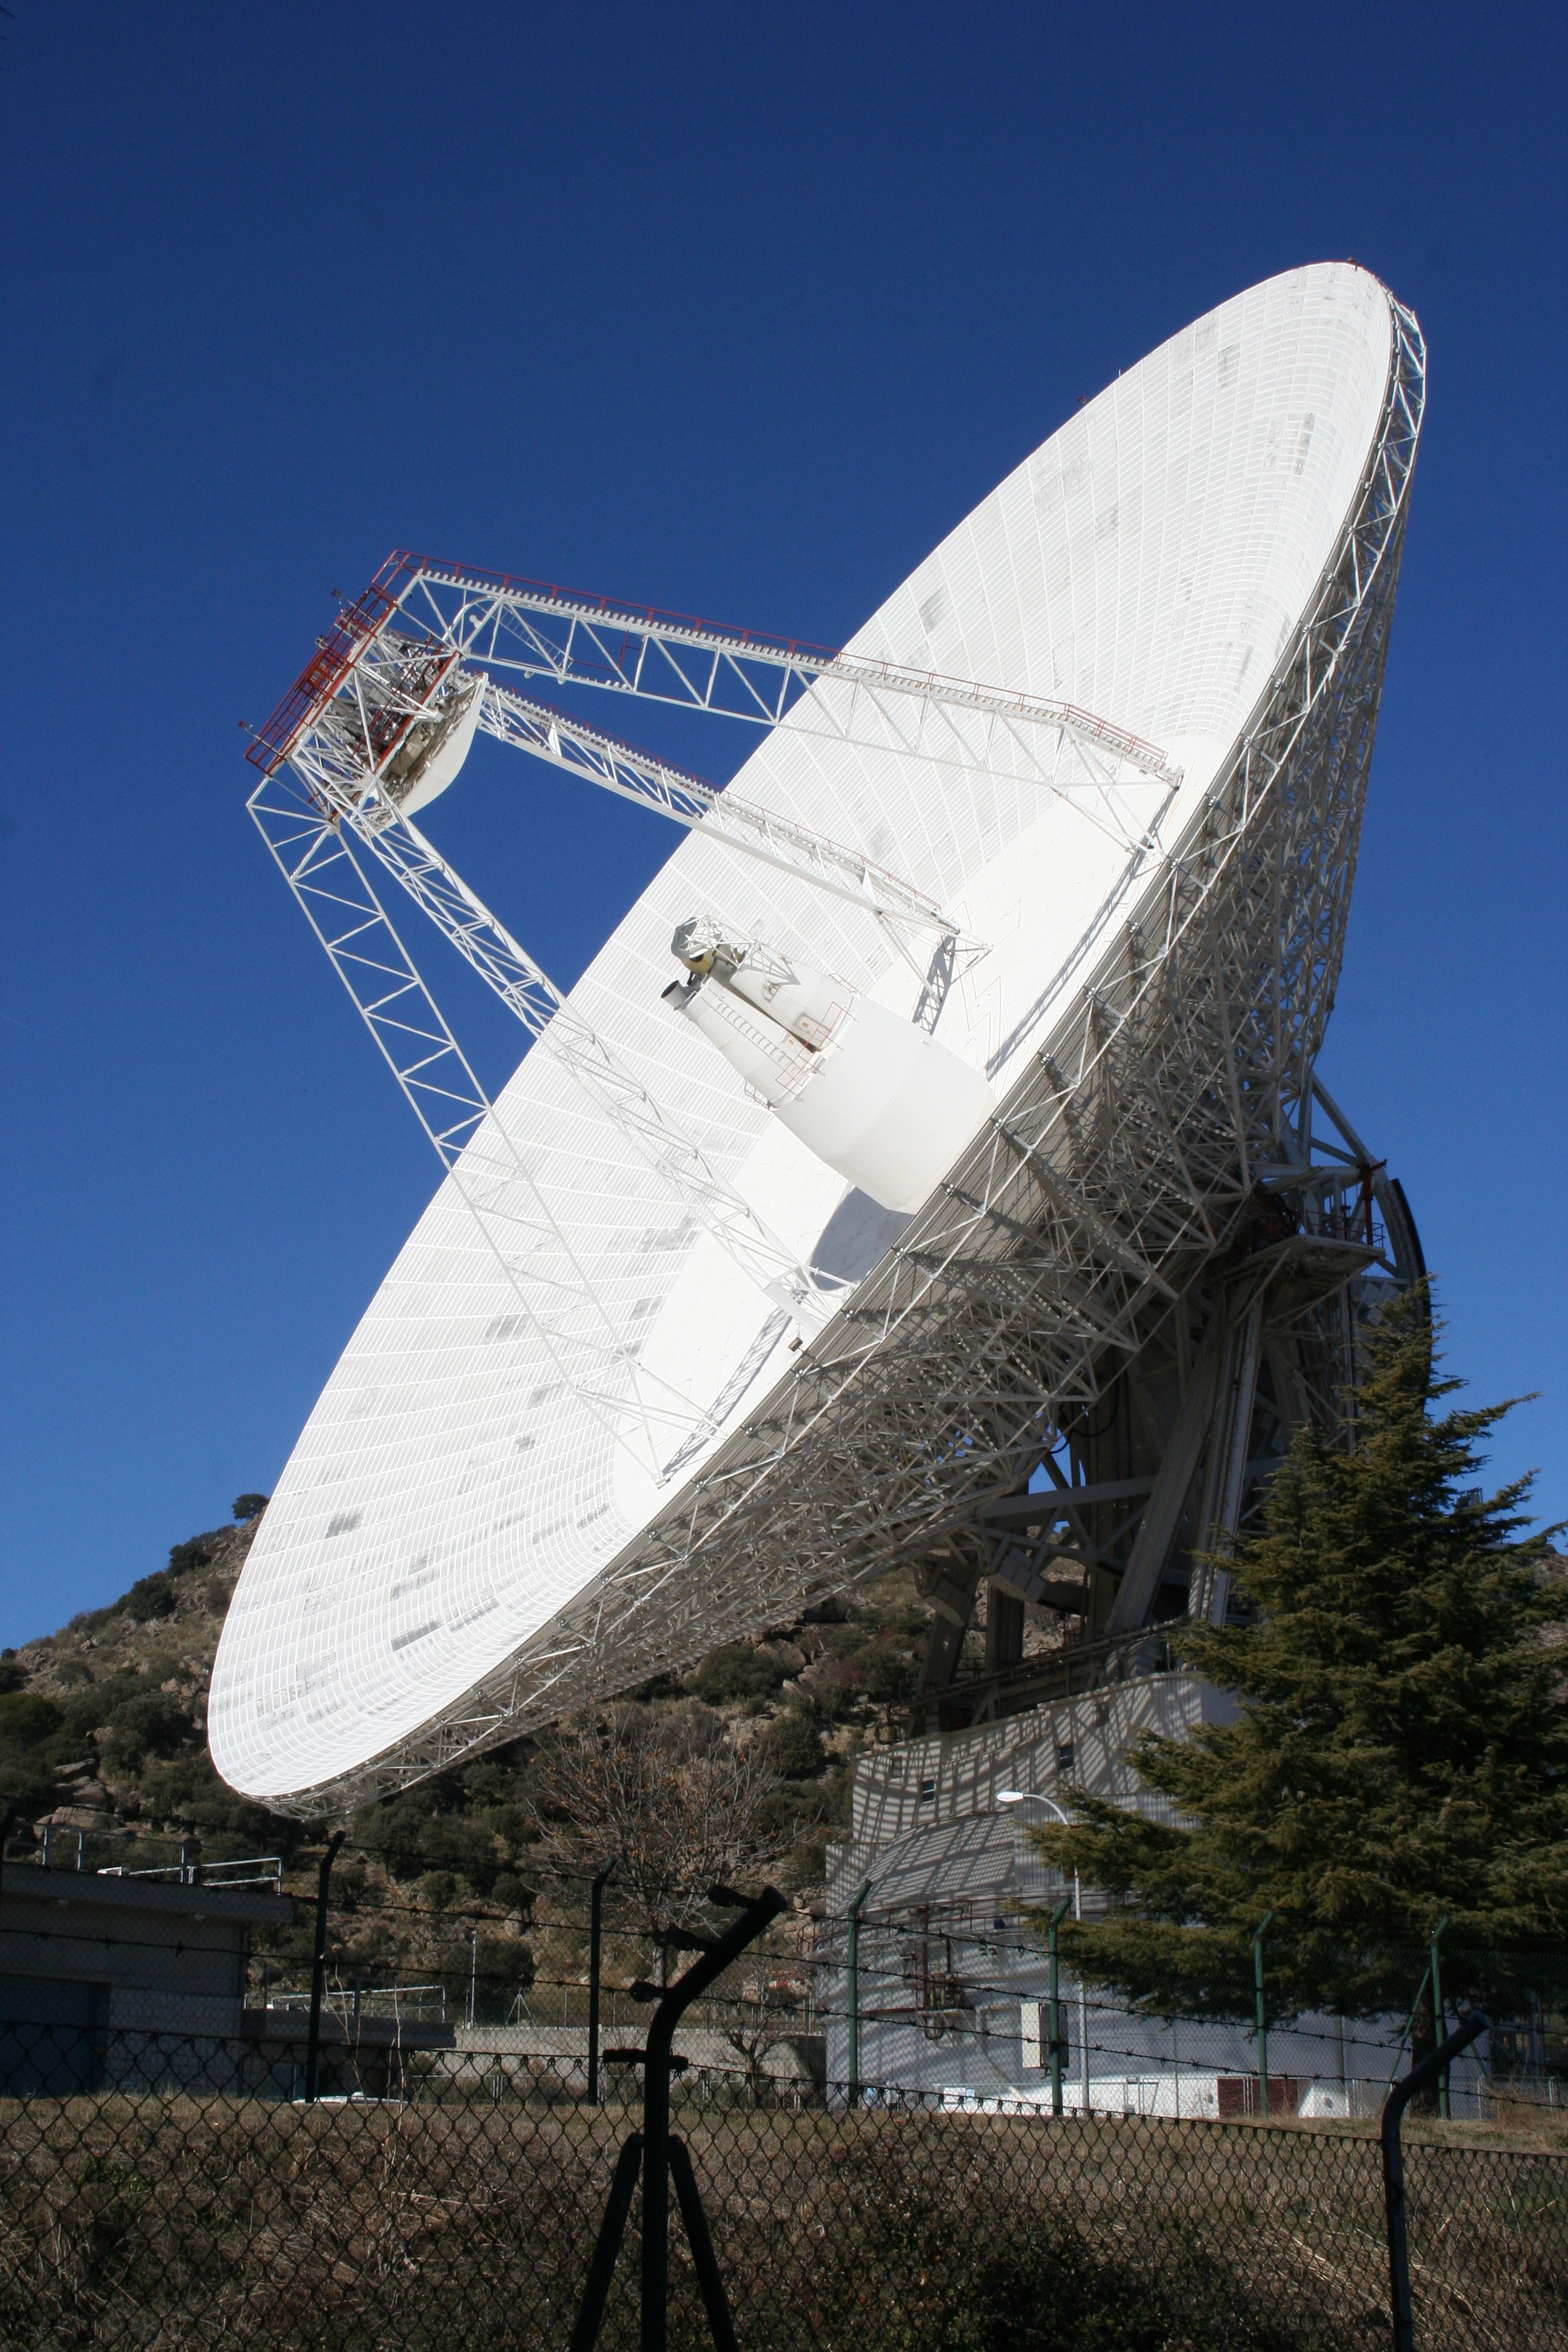
wing, structure, wind, pot, aircraft, antenna, vehicle, space, landmark, blue, stadium, airliner, spacecraft, radio telescope, space station, receptor, extraterrestrial life, space antenna, atmosphere of earth